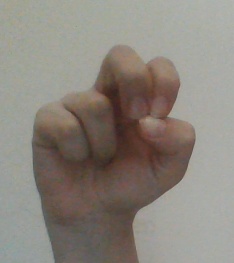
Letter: gaaf